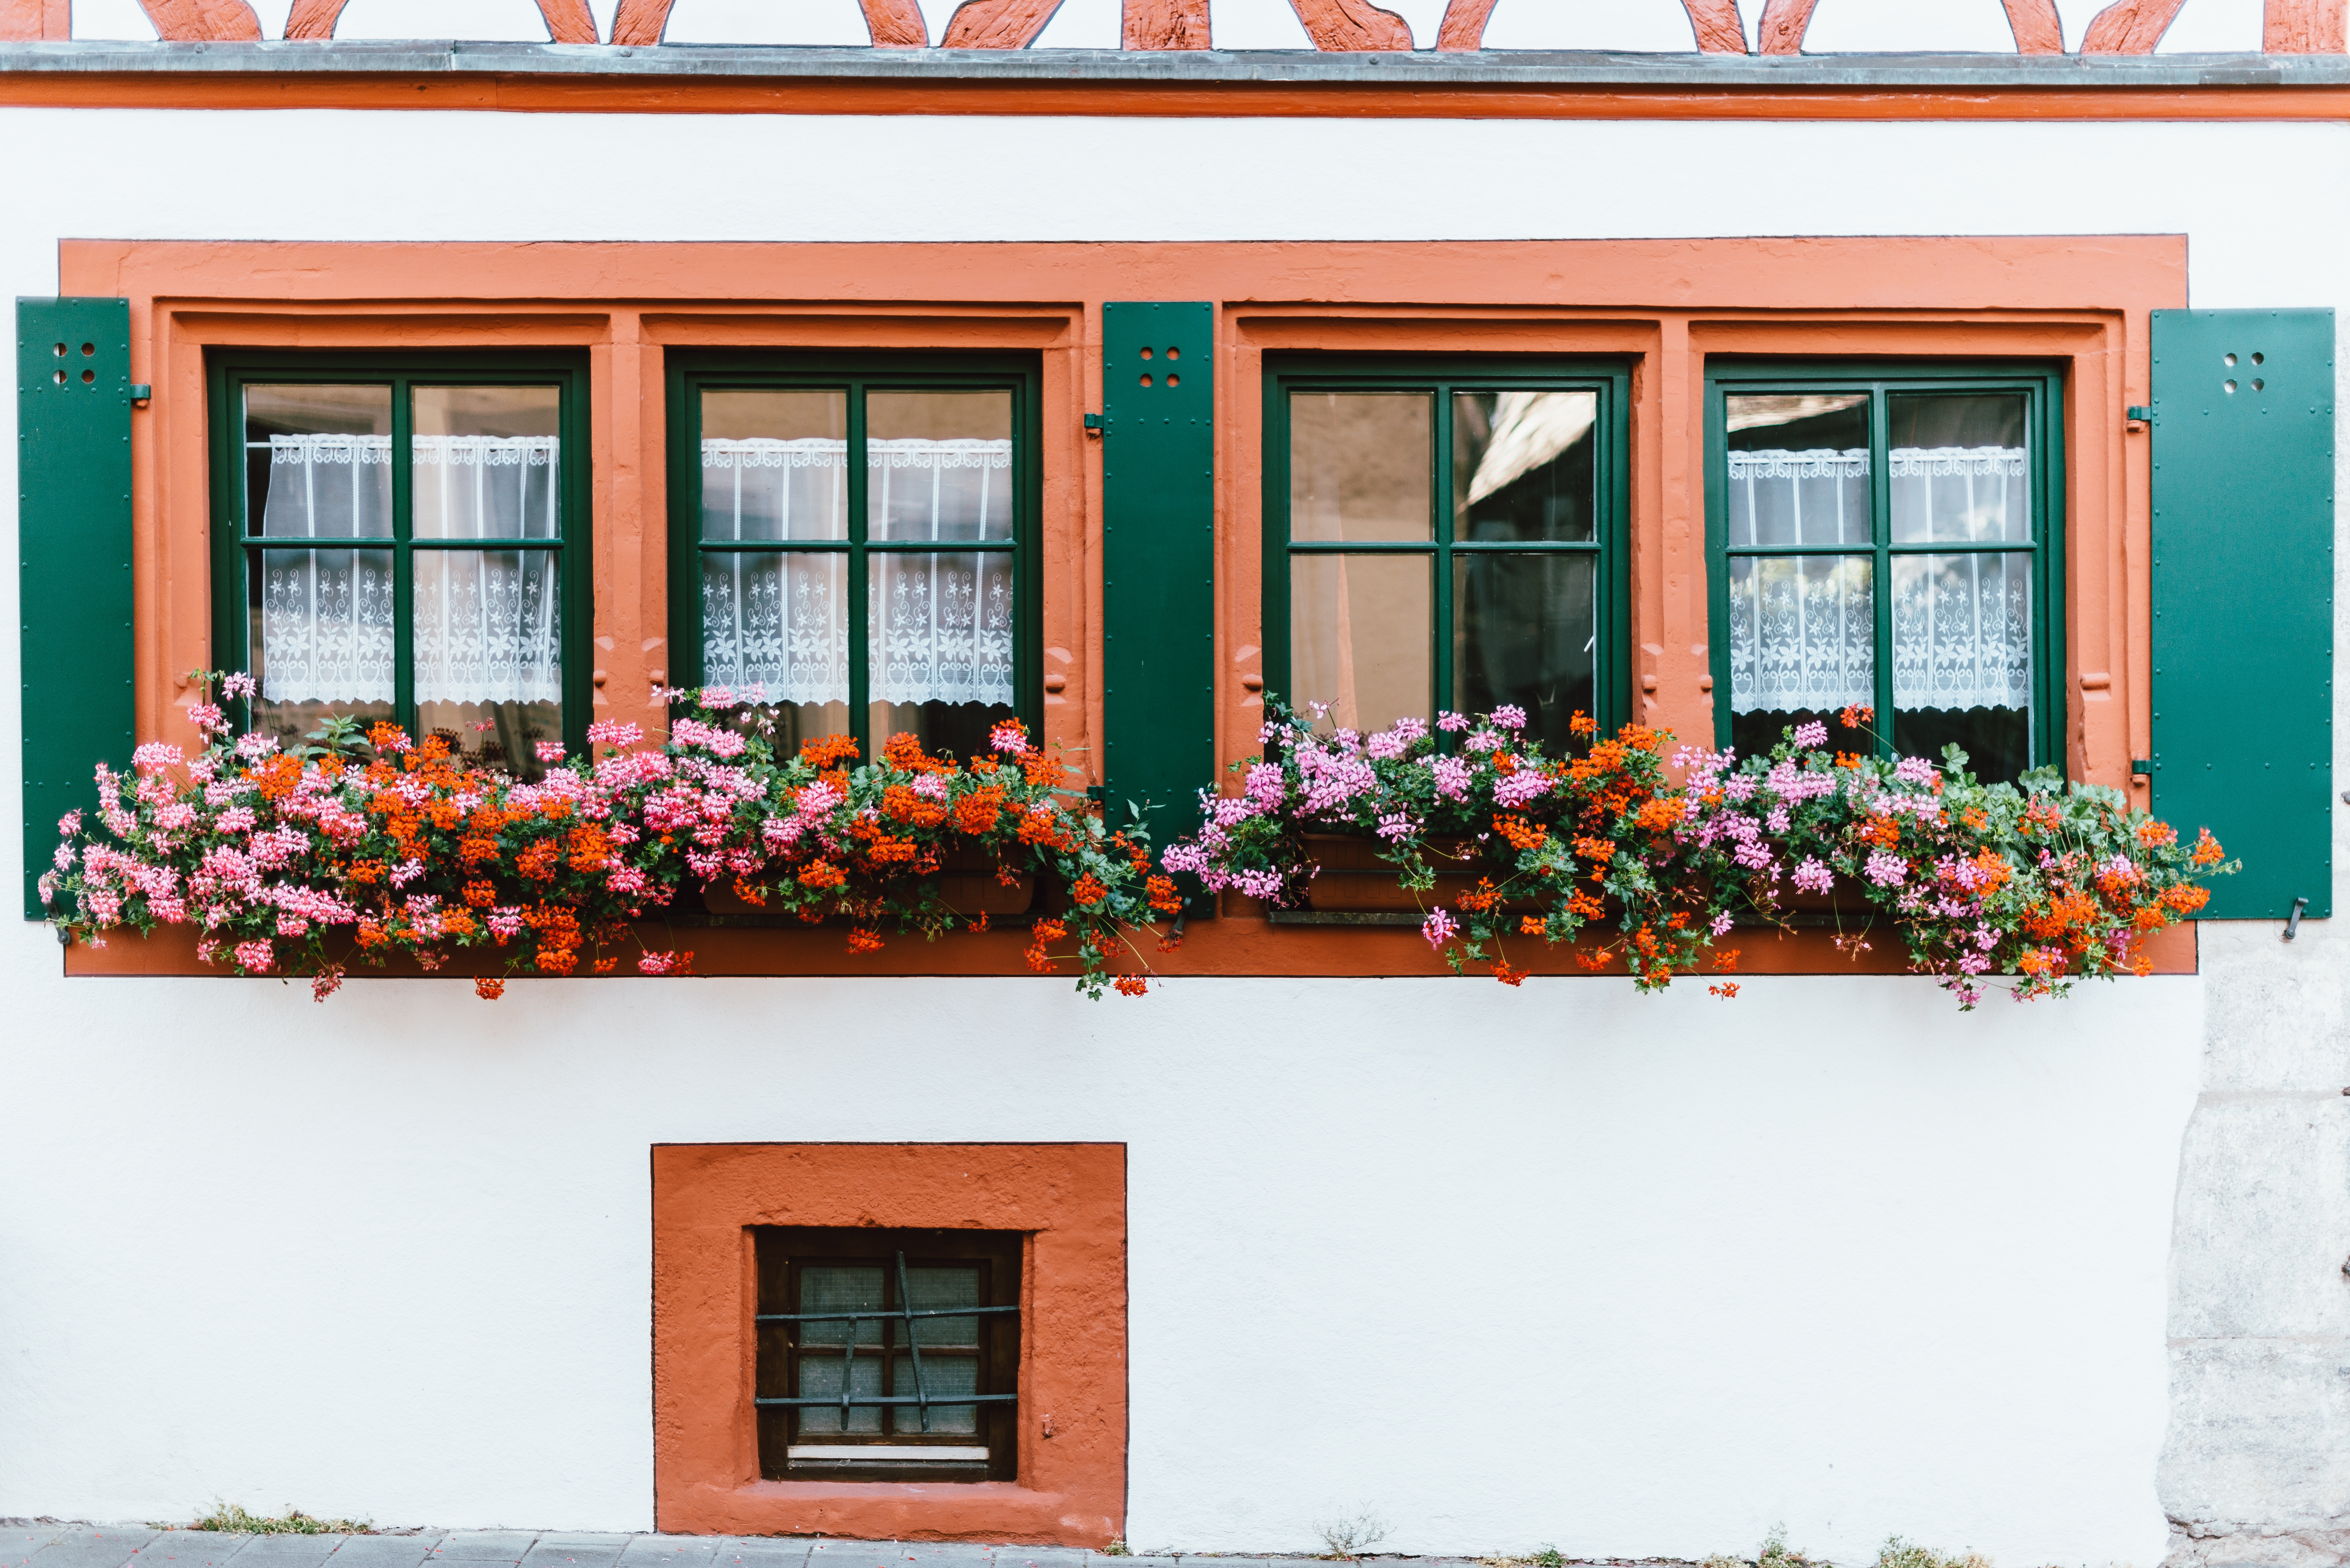
house, flower, window, home, balcony, facade, floristry